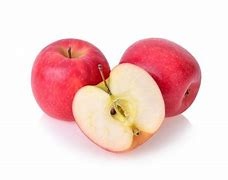
Label: apple